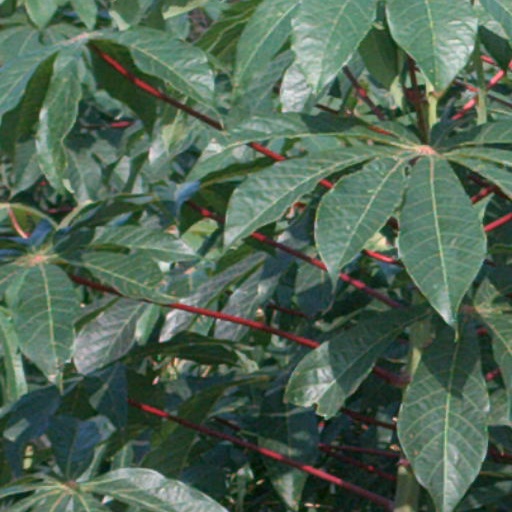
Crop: cassava